Flowers of sulfur tests

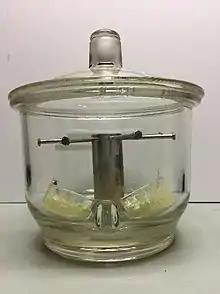
Vacuum desiccator bell jar with 316 stainless steel sample tree, dishes with flowers of sulfur and saturated potassium nitrate solution in the bottom.

Flowers of sulfur (FOS) testing was developed to determine the porosity of metallic coatings susceptible to sulfur induced corrosion [see below ASTM B809-95(2018)]. Applicable substrates are silver, copper, copper alloys and any other metal or metal alloy with which sulfur will react. For porosity testing, coatings can be single or multiple layers of any metal that is not corroded and sealed by a self-limiting reaction in the reducing sulfur environment of the FOS test. The simplest recommended technique is to identify any porosity of the coating as revealed by the presence of surface spots. These surface spots form where the environmental sulfur has penetrated and reacted with the base metal, producing a metal sulfide. Chalcocite, copper (I) sulfide is dark-grey to black. Silver (I) sulfide is also grey-black.